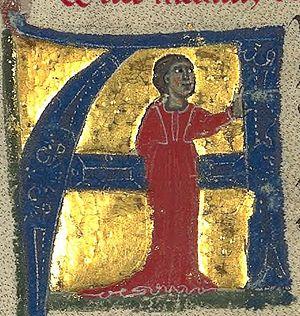
Cet article compile des listes de troubadours et troubadouresses.